Barbie Queen of the Prom

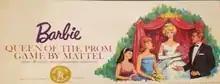
Cover of original 1960 edition

Barbie Queen of the Prom is a children's board game first published by Mattel in 1960, based on the popular Barbie doll franchise. The game has been revised and republished several times.